Mechanical power (medicine)

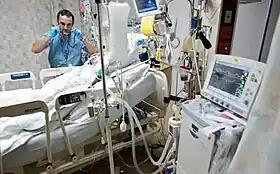
Respiratory therapist examining a mechanically ventilated patient on an intensive care unit. The more time a patient spends exposed to the forces applied to them by a mechanical ventilator, the higher the risk of suffering a ventilator-associated lung injury.

In medicine, mechanical power is a measure of the amount of energy imparted to a patient by a mechanical ventilator.